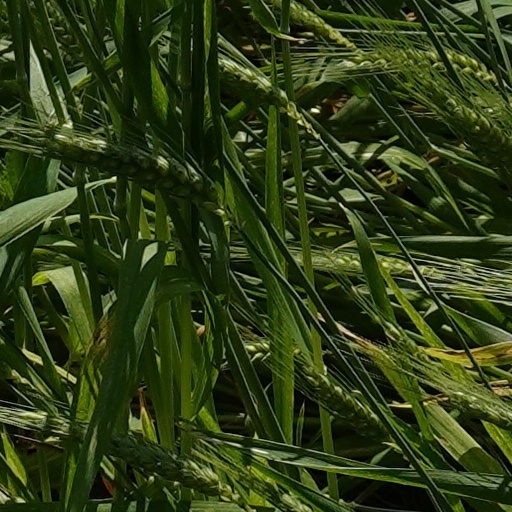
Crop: wheat